Eurasian goshawk

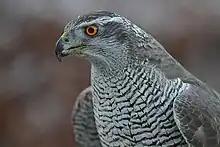
Falconer's bird in Scotland

In the 1950s–1960s declines were increasingly linked with pesticide pollution. Higher DDT levels seemed to have persisted quite recently in Europe. This was the case in Germany, especially in former East Germany where DDT was widely available until 1988, having been largely discontinued elsewhere after the 1970s. Goshawks, which had increased in The Netherlands after World War II due to less persecution, new woodlands and increased pigeon numbers, were found to have suddenly crashed from the late 1950s on. It was later revealed that this was due to DDT, the number of breeding pairs decreasing 84% from 1958 to 1963. As opposed to DDT, the main contaminant found to have reduced goshawks in Scandinavia during the 20th century were methyl mercury seed dressings used to reduce fungal attack in livestock.